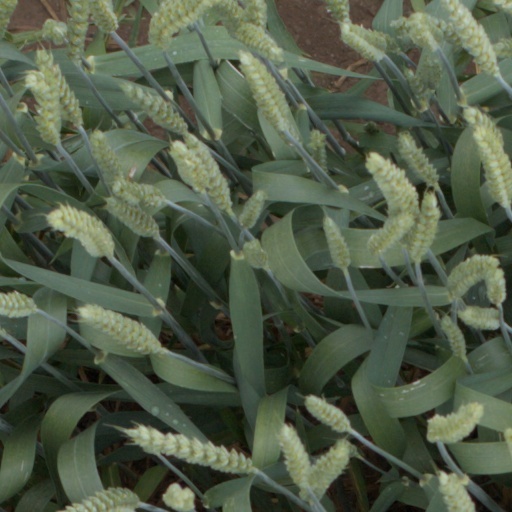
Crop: wheat